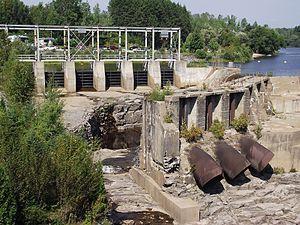
Vestiges de la centrale de Saint-Alban-1.
La centrale de Saint-Alban-2 est une ancienne centrale hydroélectrique située sur la rivière Sainte-Anne au niveau des gorges de la rivière Sainte-Anne à Saint-Alban au Québec. Elle a été construite entre 1925 et 1927 pour remplacer la centrale de Saint-Alban-2, qui a été détruite par une crue en 1924. Elle a été en fonction jusqu'en 1984. Elle a été aménagé au début des années 2000 pour être inclus dans le parc naturel régional de Portneuf.